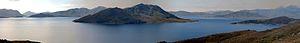
Le lac Pedder en Tasmanie occidentale
Le lac Pedder est un ancien lac naturel australien, situé dans le sud-ouest de la Tasmanie. Le nom est maintenant utilisé pour désigner l'importante retenue d'eau formée par les barrages mis en service en 1972 par la Hydro-Electric Commission et qui submerge l'ancien lac. Pour les opposants au barrage, le nouveau lac devrait être connu sous le nom de retenue Huon-Serpentine.